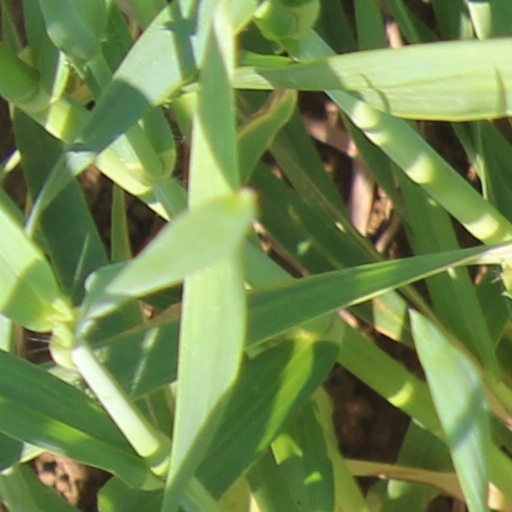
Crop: wheat